Vehicle registration plate

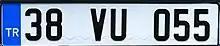
Turkish vehicle registration plate

In the European Union (EU), white or yellow number plates of a common format and size are issued throughout, although they are still optional in some member states. Nevertheless, some individual member states still use differing non-EU formats – Belgium, for example, still permits vehicles to display the older small white number plates with red lettering, and the registration plates that are issued by the government body which assigns these are of the smaller format, too. In 1908 number plates were only three digits and one letter long. Italy still permits smaller plates to be attached to the front of a vehicle, while the rear plate complies to the usual EU format. The common design consists of a blue strip on the left of the plate, which has the EU motif (12 yellow stars), along with the country code of the member state in which the vehicle was registered. Lettering on the plate must be black on a white or yellow reflective background. Most plates in Europe bar few exceptions are white, with a notable exception being the Netherlands which issues yellow (the UK also has yellow but only for rear plates, formerly also in France).